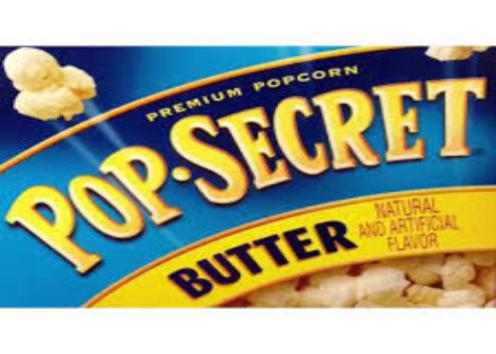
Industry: Food